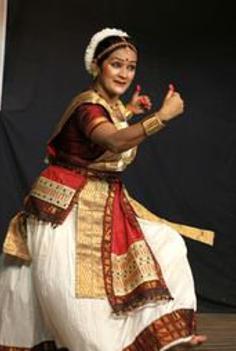
Dance form: sattriya